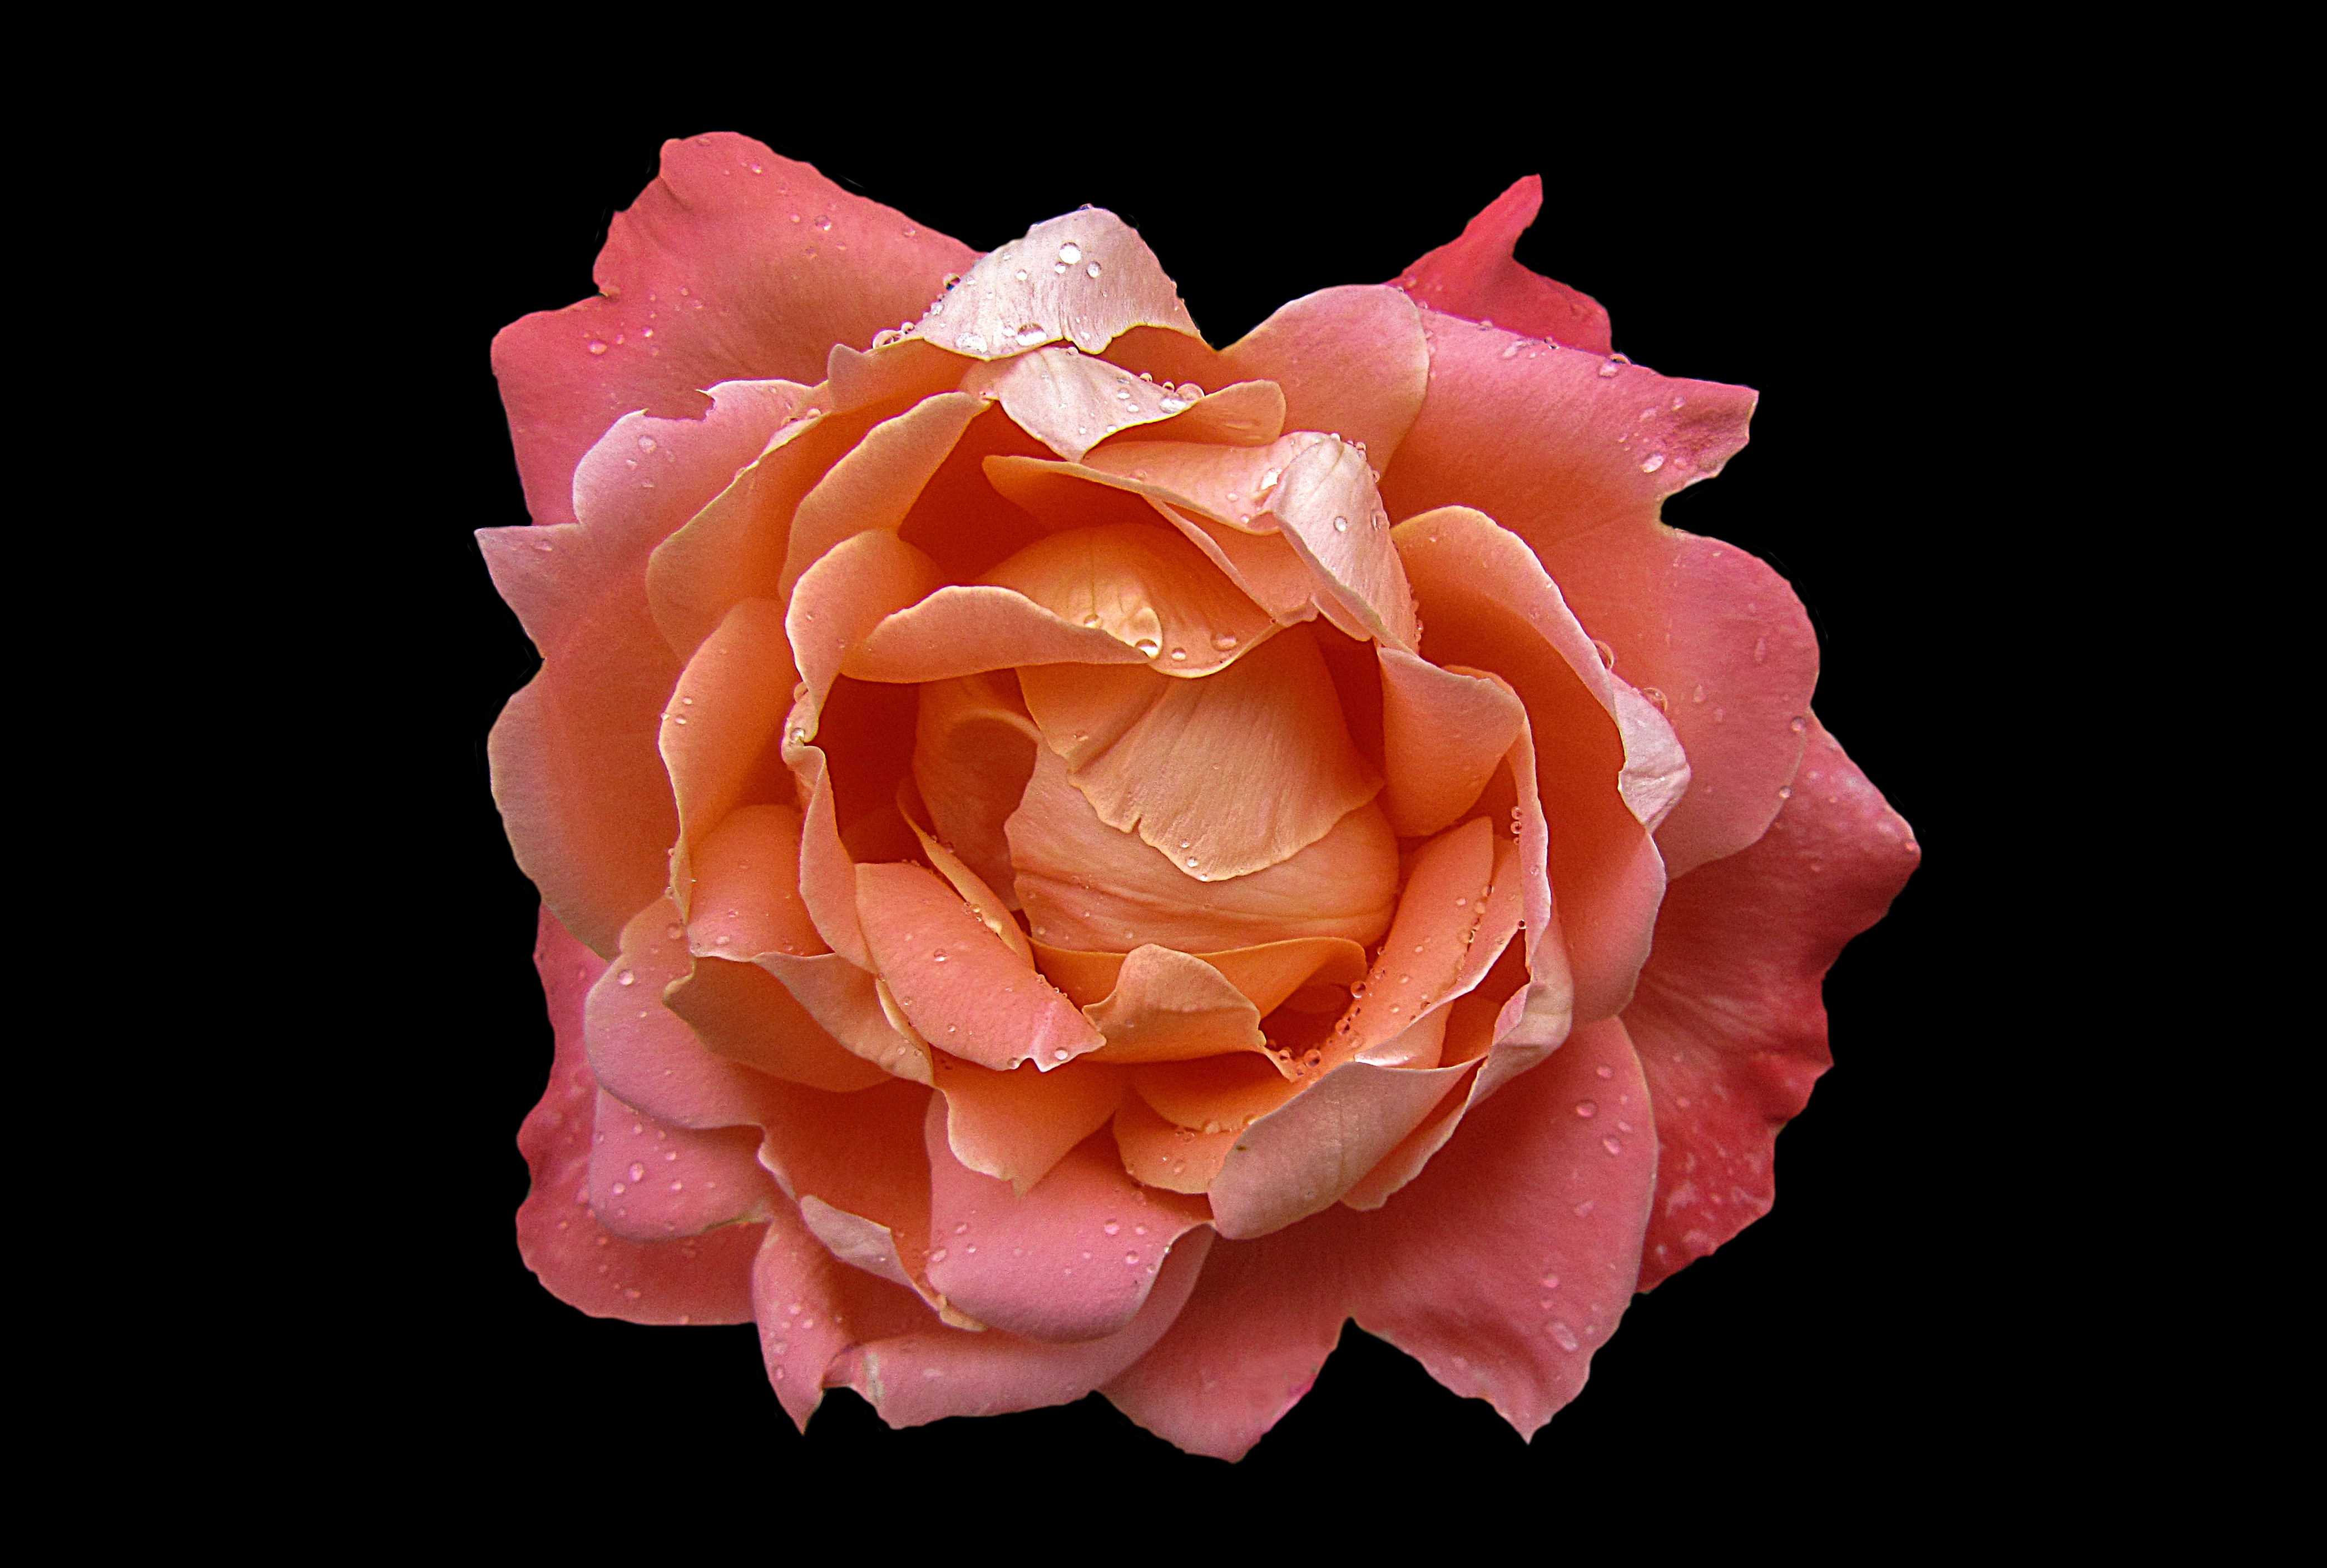
plant, flower, petal, raindrop, rose, pink, close, drop of water, floribunda, rose bloom, macro photography, rosengarten bad kissingen, rose city bad kissingen, bad kissingen, flowering plant, garden roses, rose family, land plant, rose order, rose name hamburger deern